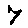
Label: 7